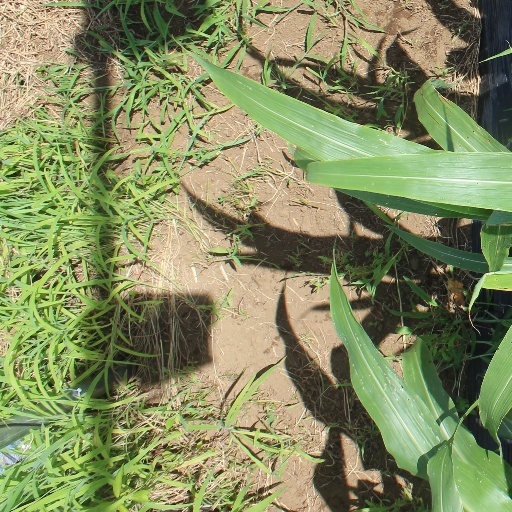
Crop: sorghum